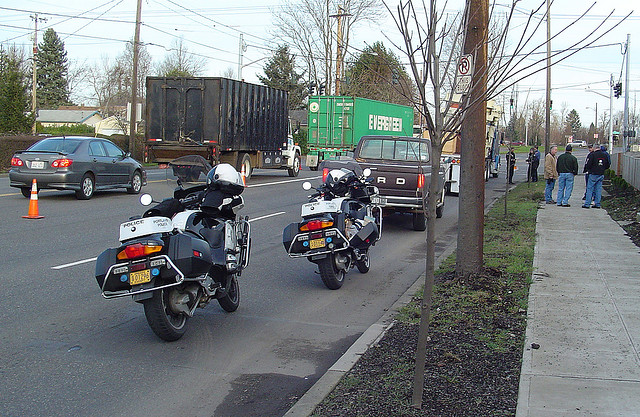
user: Given an image and a question. Answer the question in a short answer. Question: What season has obviously gone by in this photo? Short Answer:
assistant: fall